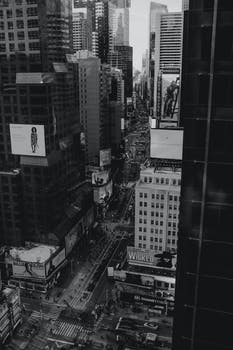
Label: No Watermark